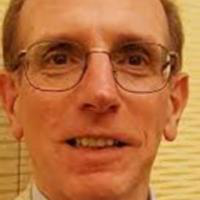
Age group: age 56-65